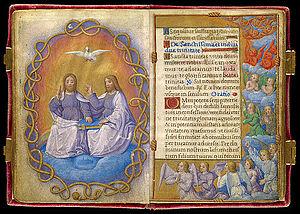
Le Maître de Claude de France est un maître anonyme enlumineur actif en France entre 1508 et 1520. Il doit son nom à plusieurs manuscrits qu'il a enluminés pour la reine Claude de France.